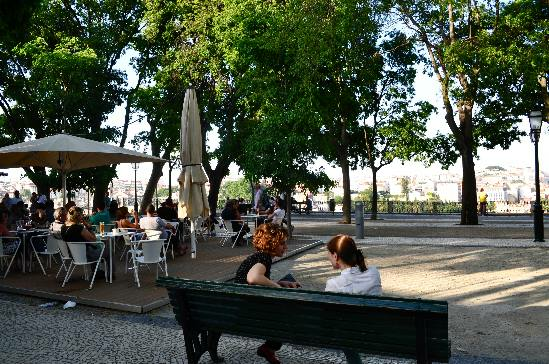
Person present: Yes